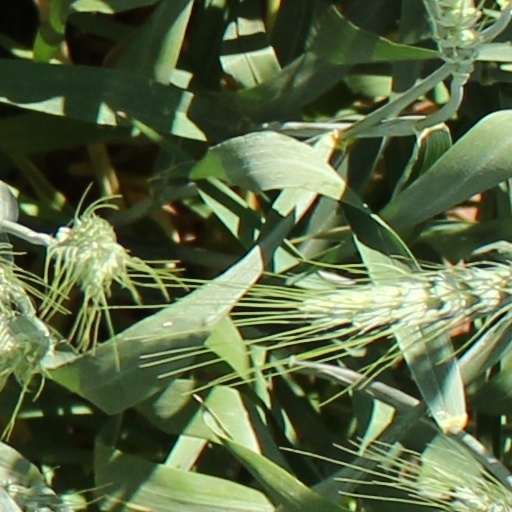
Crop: wheat